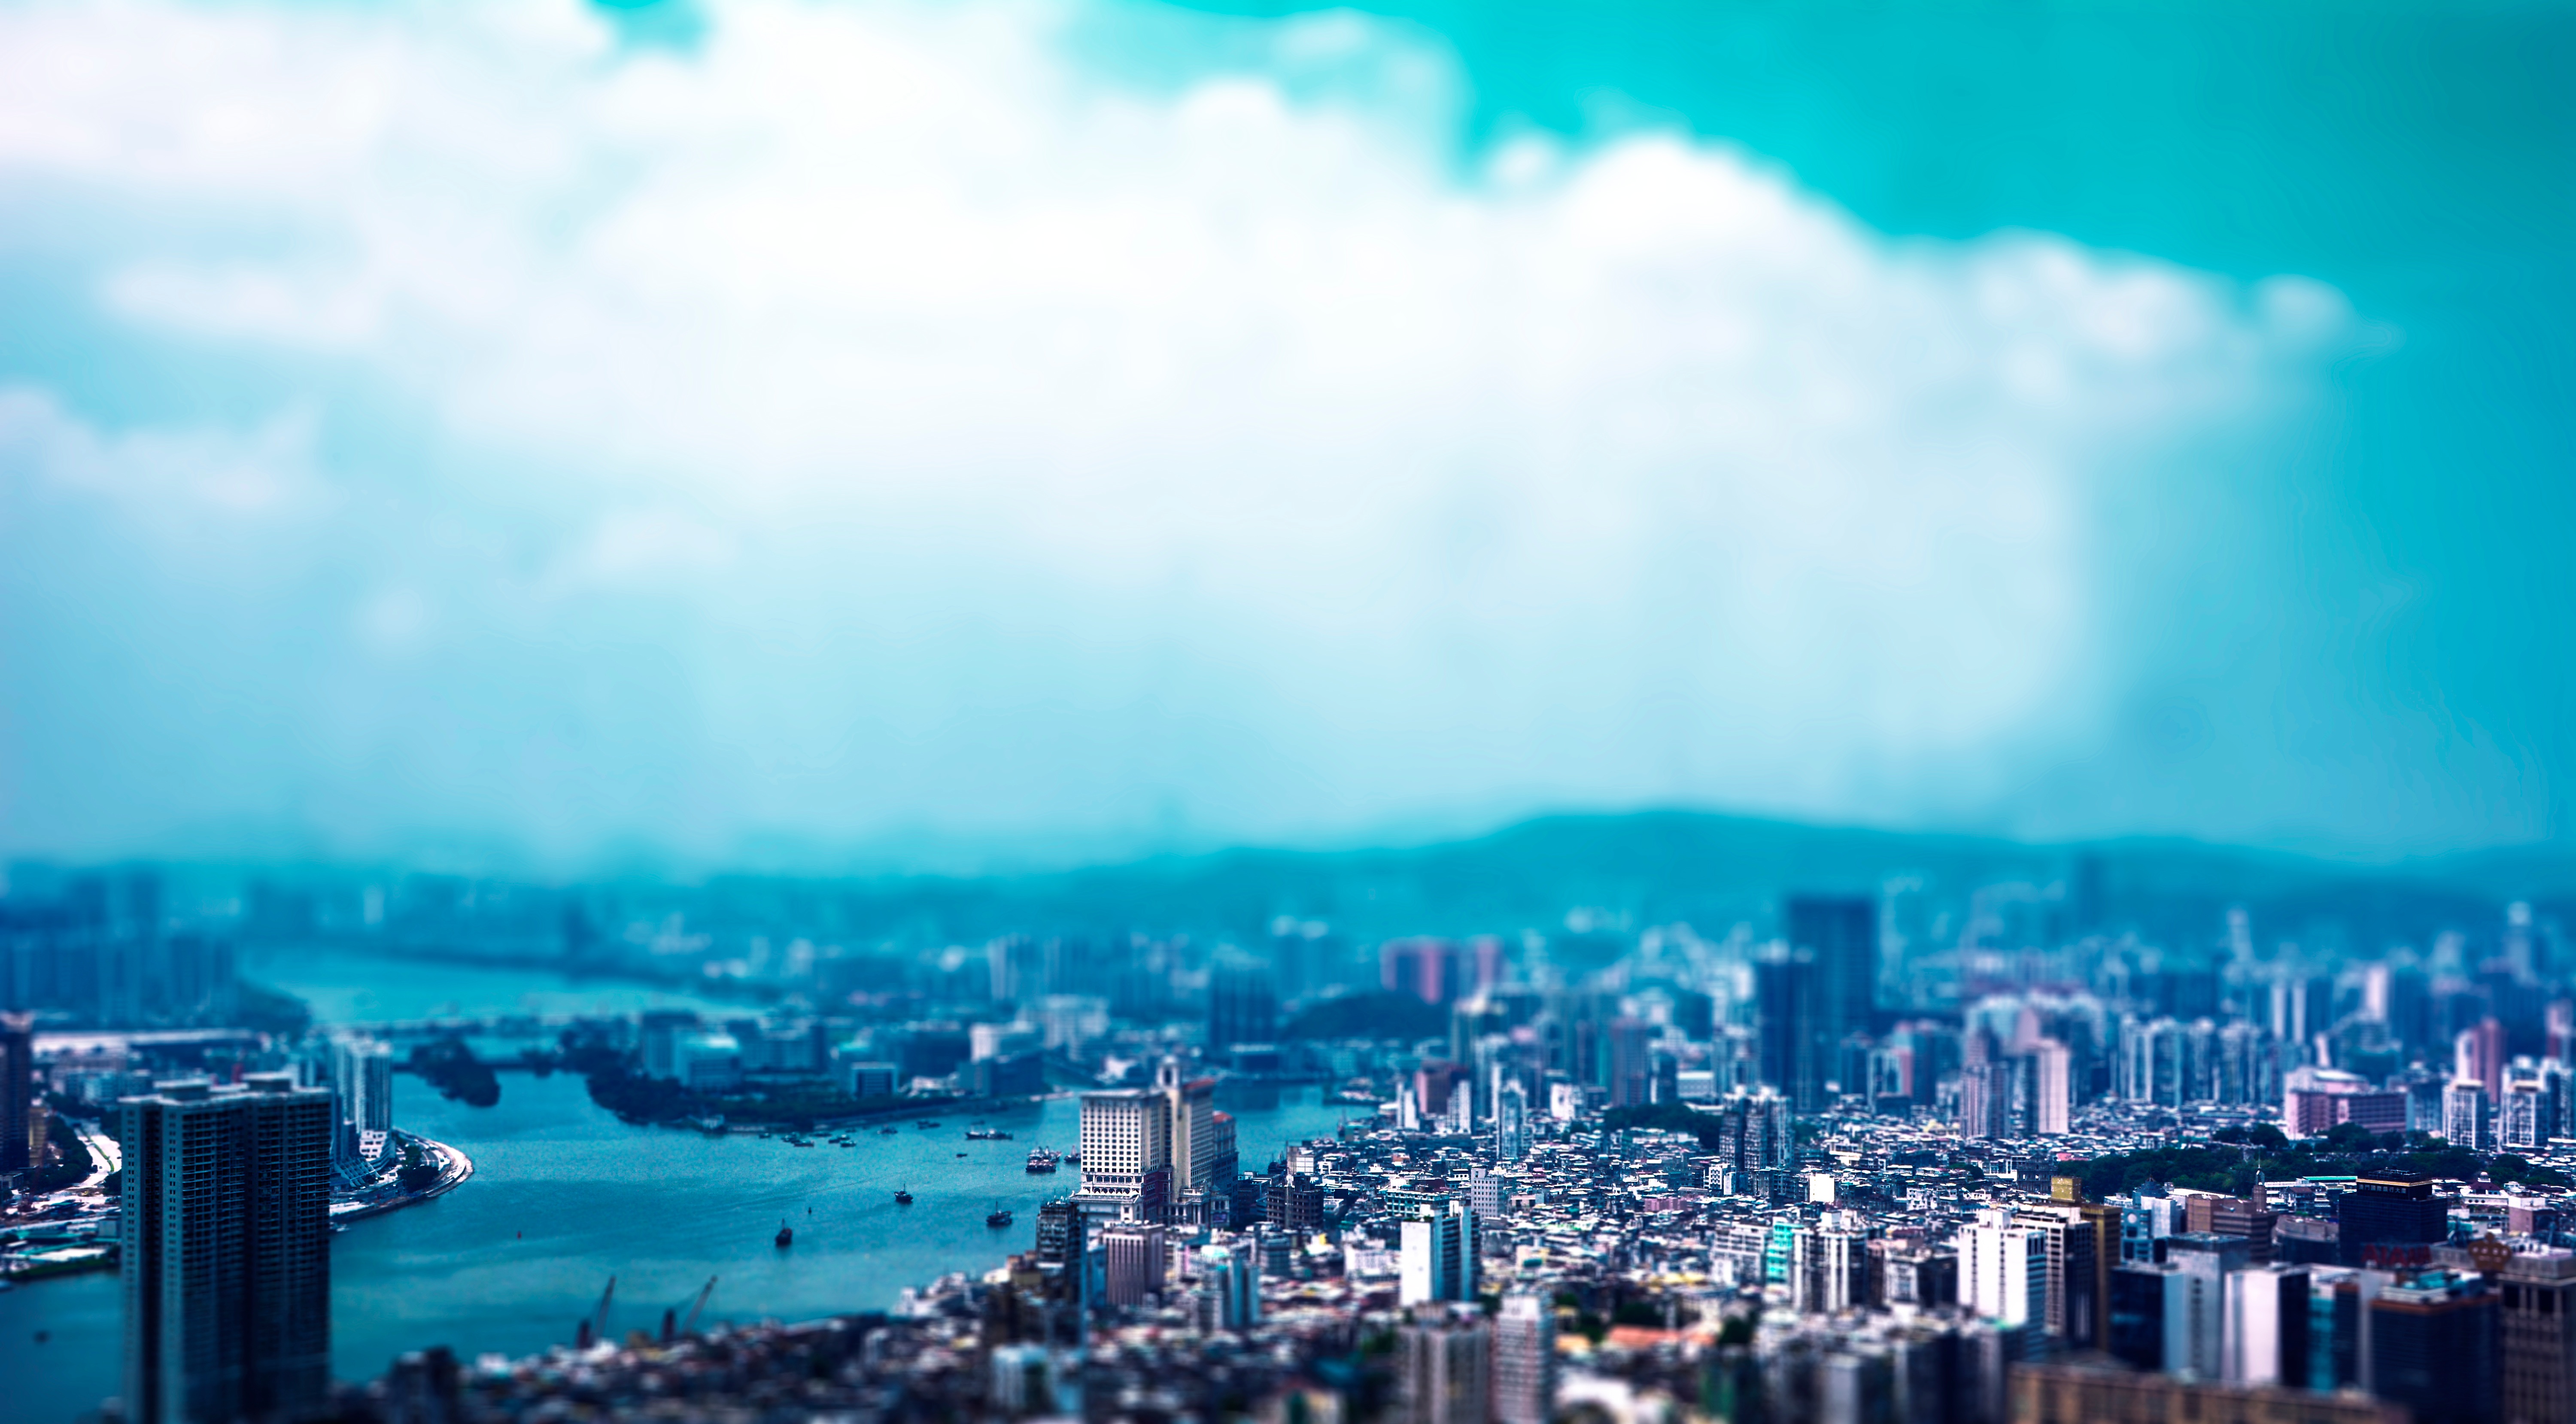
horizon, cloud, sky, skyline, photography, city, skyscraper, cityscape, panorama, dusk, atmospheric phenomenon, human settlement, atmosphere of earth, computer wallpaper